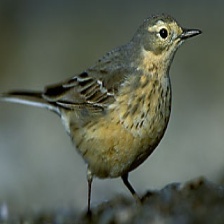
Species: AMERICAN PIPIT
Scientific name: ANTHUS RUBESCENS